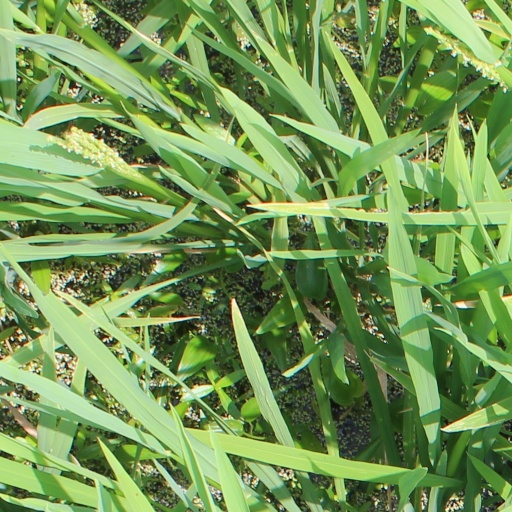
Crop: rice